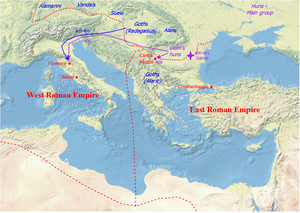
La bataille de Fiesole est une bataille opposant les troupes de l'Empire romain menées par Stilicon et les Goths de Radagaise qui se déroula près de Fiesole en 405 ou 406 ap. J.-C.